Hamza Arsbi

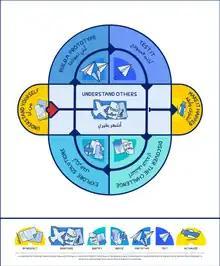
Developmental Design Model: Mainly useful in educational context, the proposed Design Thinking model highlights the need for introspection before empathy. It also emphasizes moving from the successful testing of ideas to concrete action.

Hamza has been a proponent of Design Thinking and its use in social change. He provided training and lectures on the utility of Design Thinking in advancing the work of Civil Society and social entrepreneurship world wide. Through the Mind Lab, he has been working on producing new content that would introduce K-12 Students to Design Thinking as a useful problem-solving tool that also develops empathy. In 2021, he proposed an enhanced Developmental Design Model that was design for less experienced users, especially children and youth, who need to (1) understand the Design Thinking terminology and (2) begin with personal growth and development. He argued that the original Design Thinking methodology assumed that the user already knows the general topic they want to tackle, that they have a clear awareness of their own identity, and that the awareness is developed enough to allow for true empathy. This process also assumes that the user has the tools and experience to carry the solutions to fruition once testing is completed successfully.